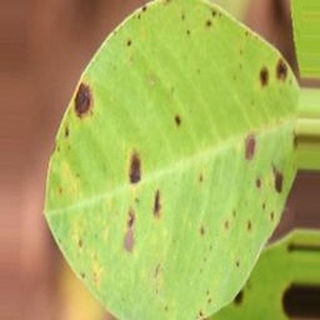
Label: groundnut_late_leaf_spot